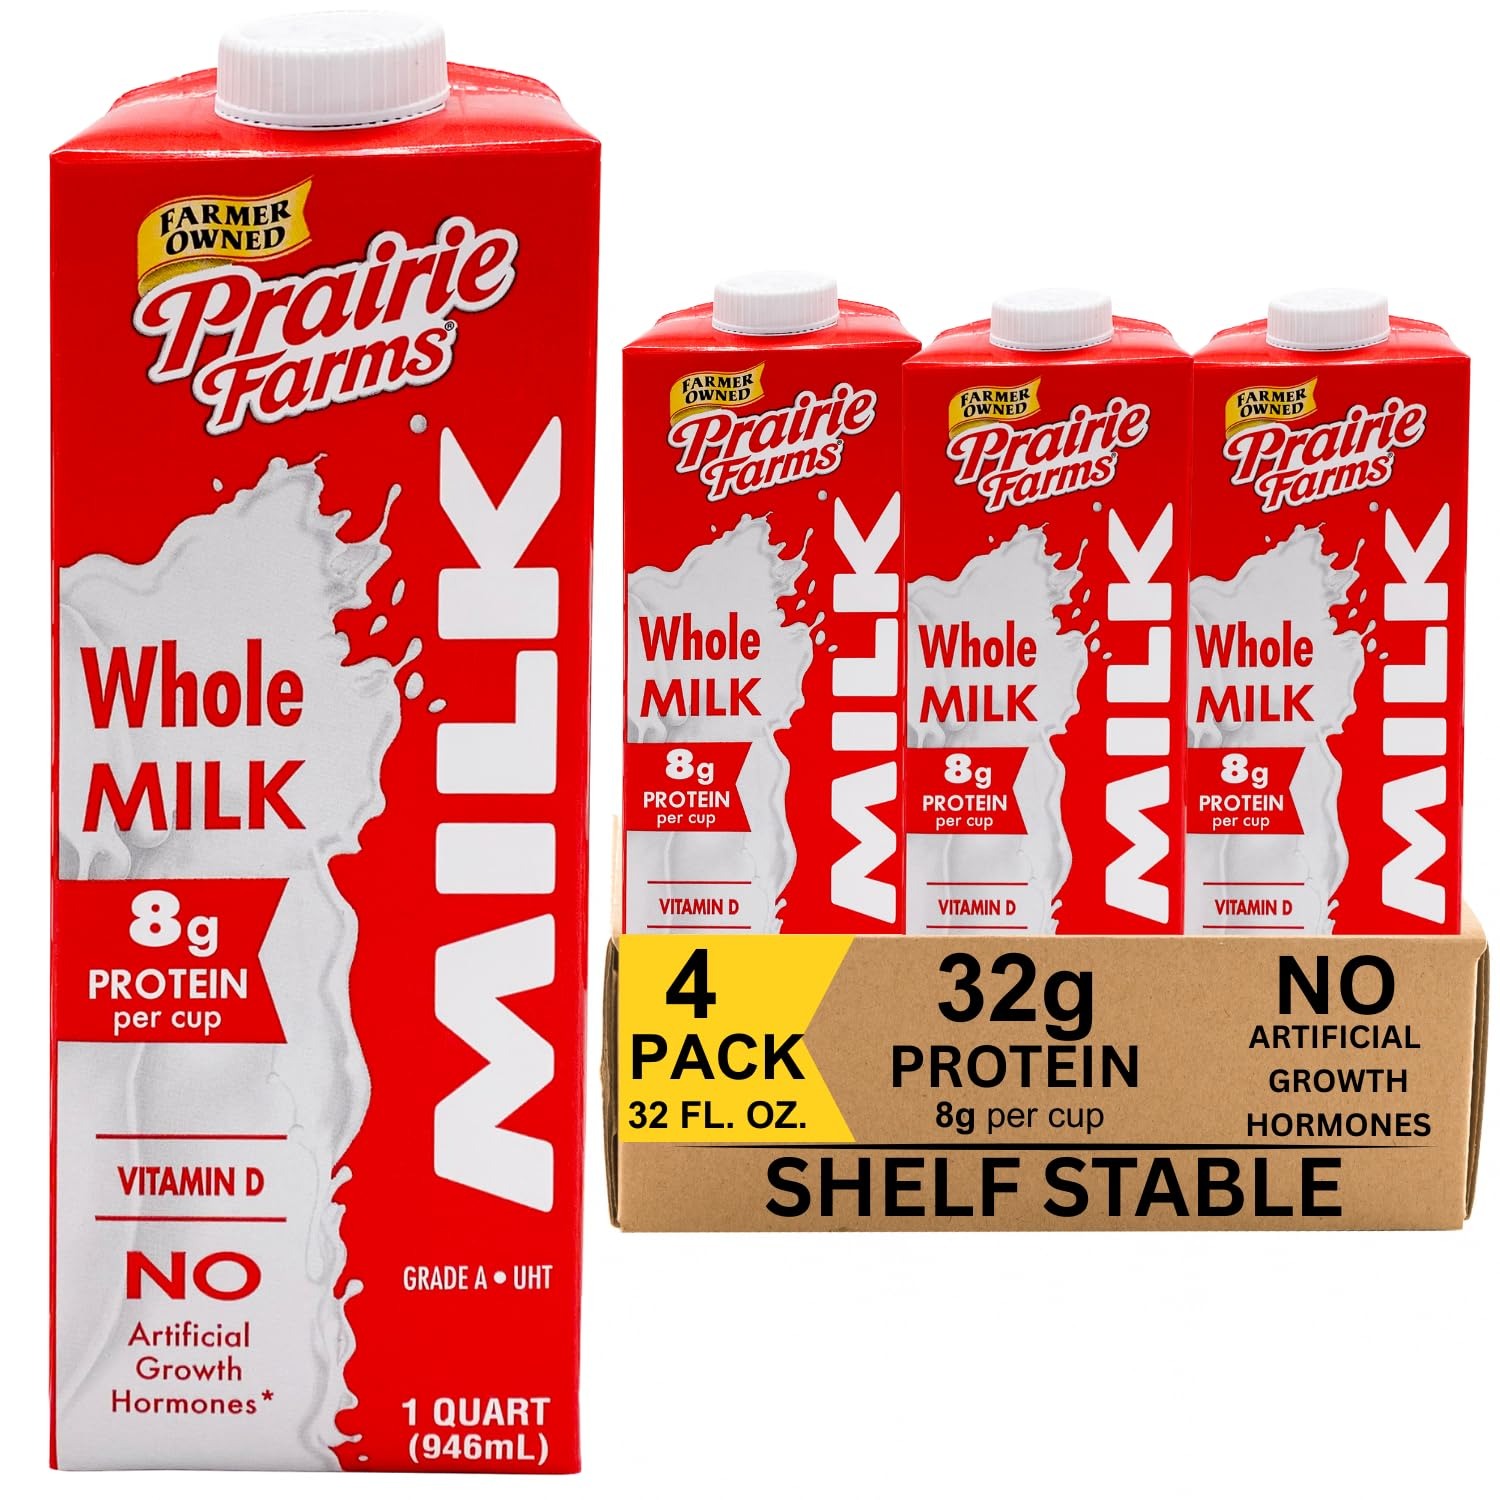
Item Name: Prairie Farms Whole Milk, Shelf Stable, Boxed & Ultra Pasteurized (UHT), Vitamin D White Milk - Preservative and Hormone Free, Gluten Free, Kosher, Made in USA - 1 Quart (4 Pack)
Bullet Point 1: Accept No Substitutes - Choose 100% real Grade A milk. Our shelf-stable whole milk contains Vitamin A, Vitamin D, and 8g of protein per cup.
Bullet Point 2: No Refrigeration Required - Unopened cartons stay fresh stored at room temperature without reducing product quality or shelf life. Once opened, shelf milk must be refrigerated and used within 7 days.
Bullet Point 3: Pasteurization - Prairie Farms uses ultra high temperature (UHT) pasteurization. Our Grade A milk is specially processed and packaged to maintain quality without compromising nutrients.
Bullet Point 4: Fuel Your Day- Each serving contains calcium, protein, potassium, vitamin A and D. Grade A, homogenized UHT, gluten free boxed milk shelf stable whole milk.
Bullet Point 5: Prairie Farms - Farmer owned, locally owned, and locally produced since 1938. Product of the U.S.A. Committed to animal care, sustainability, freshness, and quality assurance.
Product Description: Prairie FarmsExperience the rich and creamy taste of Prairie Farms' Shelf Stable Whole Milk, a 100% real Grade A milk product that is packed with essential nutrients. This UHT milk is ultra pasteurized to maintain its freshness and quality without the need for preservatives, and contains no artificial growth hormones. Each serving provides 8g of protein, calcium, potassium, vitamin A and D, making it a perfect choice to fuel your day.As a locally produced product of the USA, Prairie Farms' commitment to quality assurance is demonstrated through strict control measures that ensure the milk is free from antibiotics. Additionally, the company is committed to animal care and sustainability, making it a responsible choice for consumers who care about the environment and animal welfare.With our box milk no refrigeration is required, unopened cartons can be stored at room temperature without reducing the product quality or shelf life. Once opened, the shelf stable milk whole must be refrigerated and used within 7 days.Choose Prairie Farms' Shelf Stable Whole Milk and accept no substitutes. This vitamin D milk is perfect for on-the-go and everyday use, making it a convenient and delicious choice for your family. Trust Prairie Farms, a farmer-owned and locally produced company since 1938, to provide you with high-quality milk that meets your needs and exceeds your expectations.
Value: 128.0
Unit: Fl Oz

Price: 2.79